Swain County, North Carolina

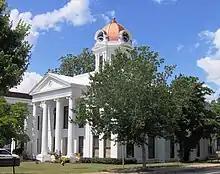
Former Swain County Courthouse in Bryson City

This area was occupied for thousands of years by cultures of indigenous peoples, who successively settled in the valleys of the three rivers and their tributaries. During the Woodland and South Appalachian Mississippian culture period, the latter beginning about 1000 CE, the peoples built earthwork platform mounds as their central public architecture. The more influential villages were each organized around a single mound with smaller villages nearby. The earliest European explorers, including two Spanish expeditions of the mid-to-late 16th century, are believed to have encountered Mississippian chiefdoms in some parts of the interior of the Southeast.